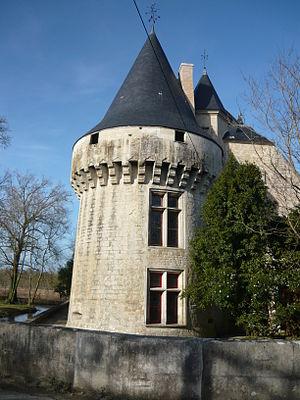
Dampierre-sur-Boutonne est une commune du Sud-Ouest de la France située dans le département de la Charente-Maritime.